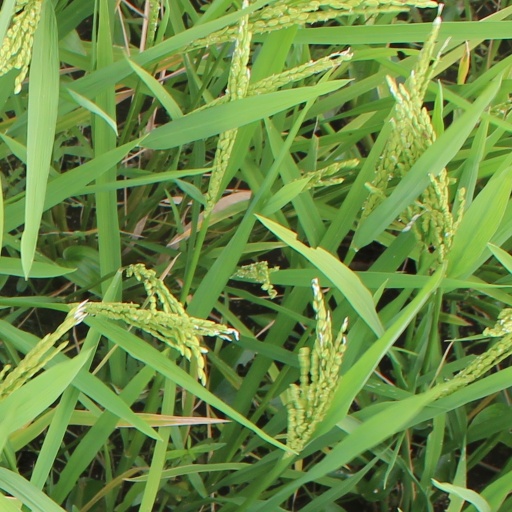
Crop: rice